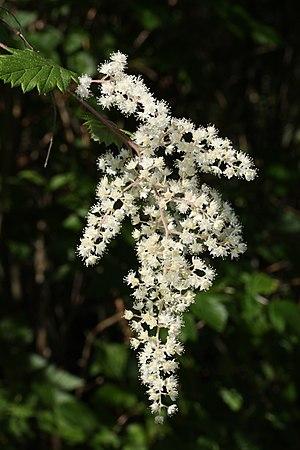
Une inflorescence d'Holodisque discolore (Holodiscus discolor).
L’Holodisque discolore est un arbuste de la famille des Rosacées présent dans la partie occidentale de l’Amérique du Nord.